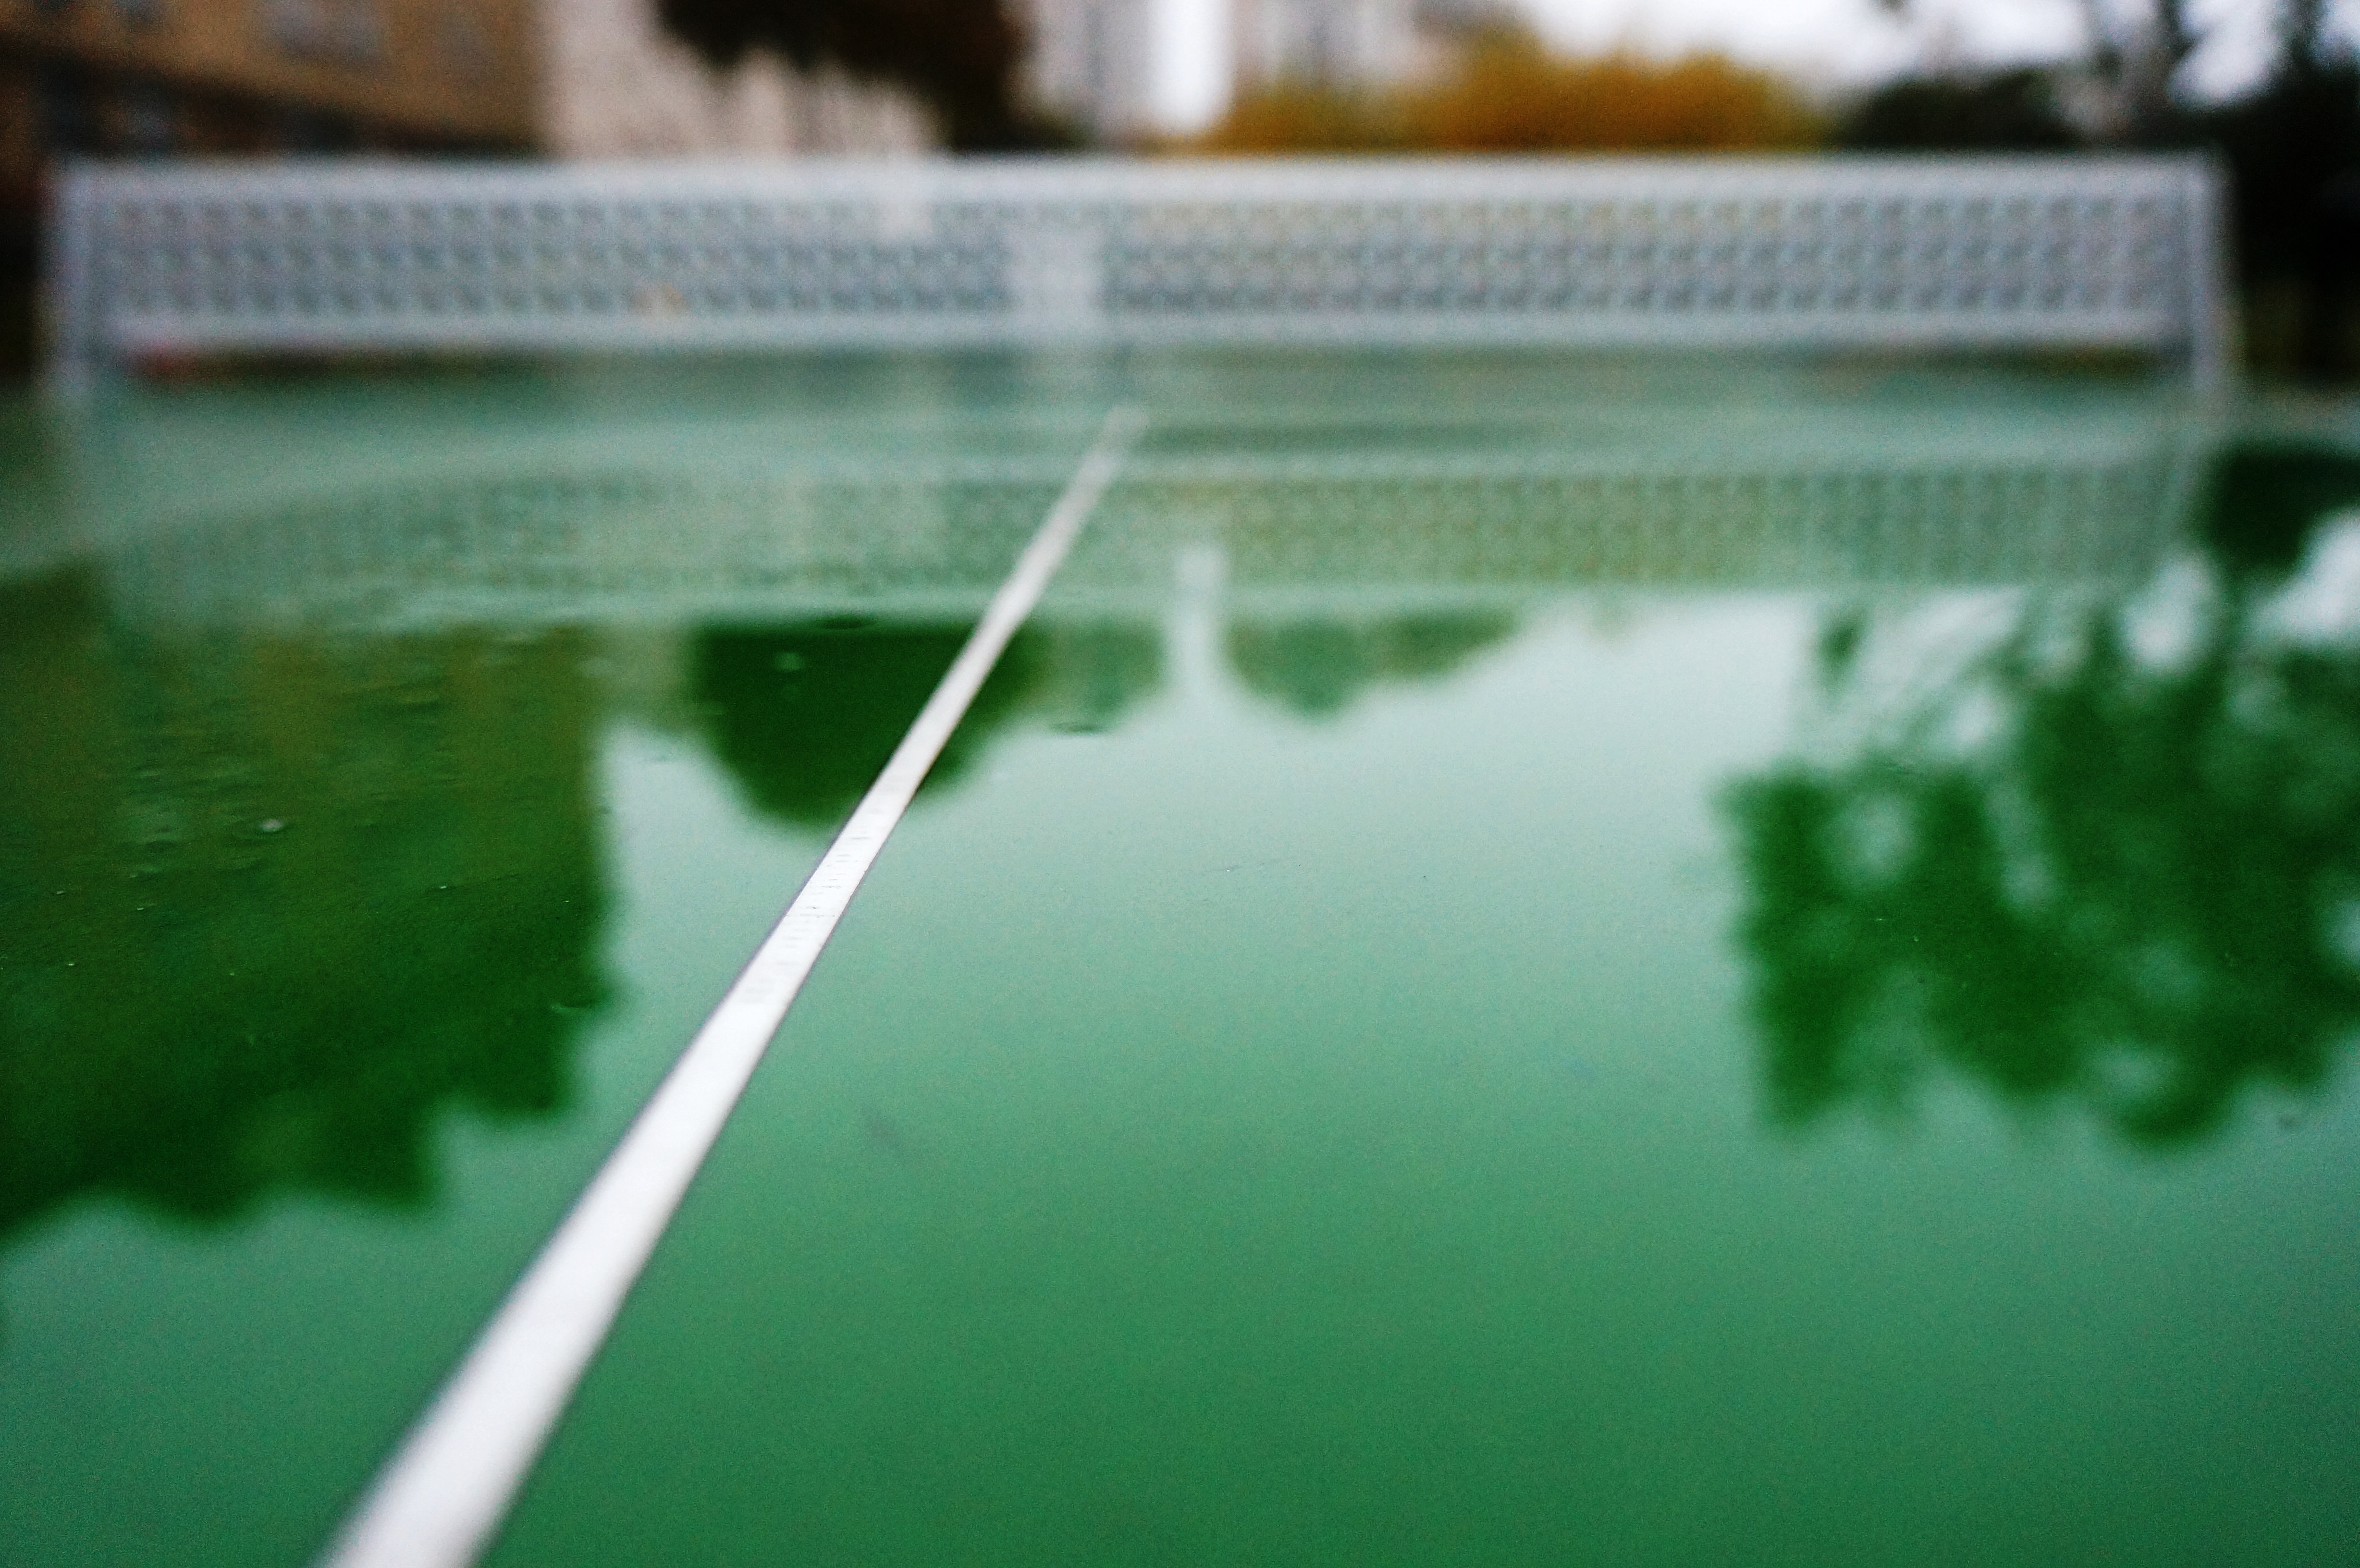
water, grass, light, sunlight, leaf, line, green, reflection, color, shape, atmosphere of earth